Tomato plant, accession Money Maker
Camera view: vertical (180 deg); turntable rotation: 60 degrees
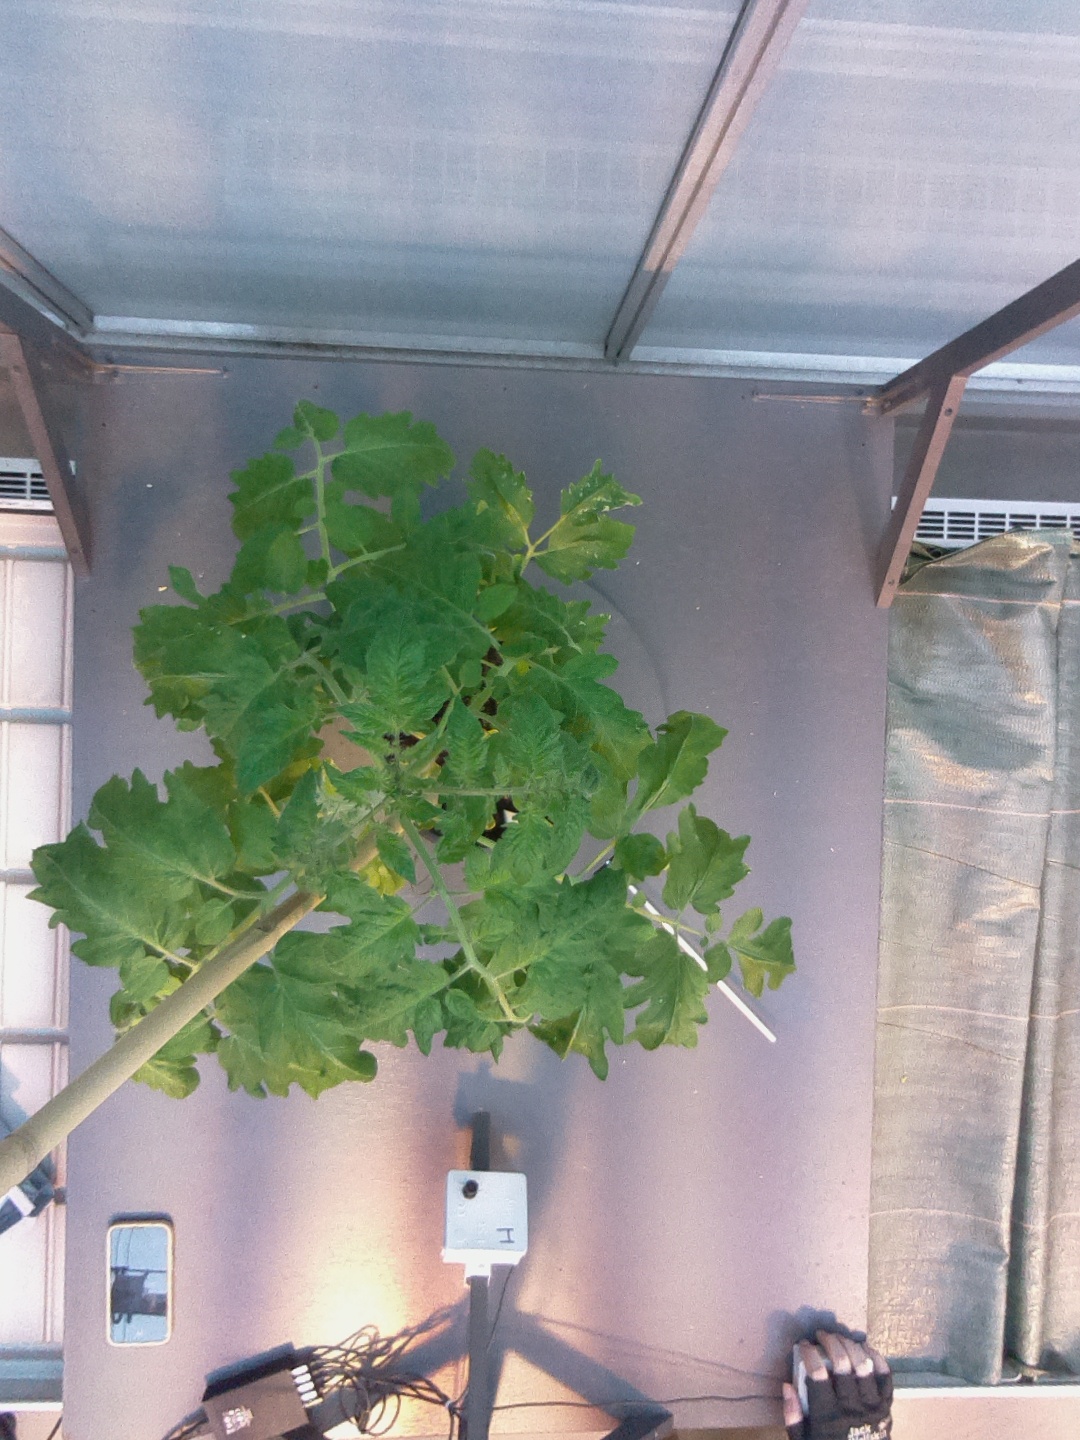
BBCH growth stage 52: 2 inflorescences visible